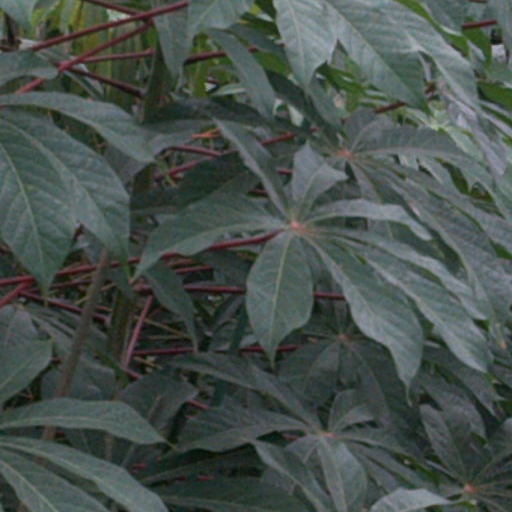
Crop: cassava